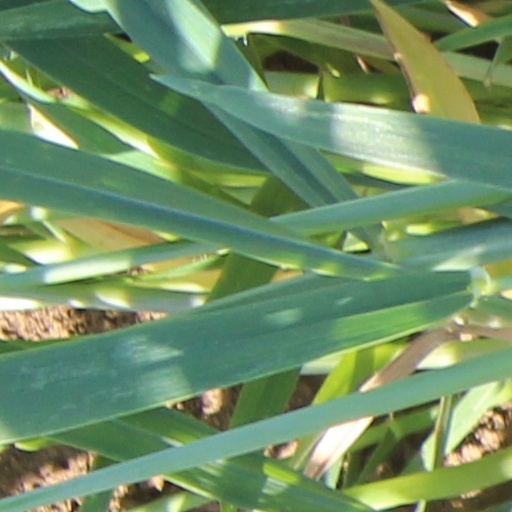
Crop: wheat